Communist Party of Burma

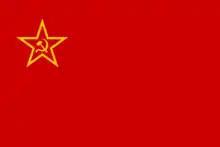
Flag of the People's Liberation Army

As head of the Union Revolutionary Council (URC) government, Ne Win launched a peace offensive starting with a general amnesty on 1 April 1963. Bo Ye Htut, a member of the Thirty Comrades and the central military committee of the CPB who had been to Rangoon on a secret peace mission before the 1958 AFPFL split, took the offer together with Bo Ye Maung and Bo Sein Tin. The KNU split in the same month between the Karen National Unity Party (KNUP) and the Karen Revolutionary Council (KRC) led by Saw Hunter Tha Hmwe. The red flag communists' delegation was the first to arrive in Rangoon in June, later joined by the red flag leader Thakin Soe himself from Arakan in August. After just three meetings the talks were abruptly ended by the URC on 20 August and the red flag communists were flown back to the Arakanese capital Sittwe.